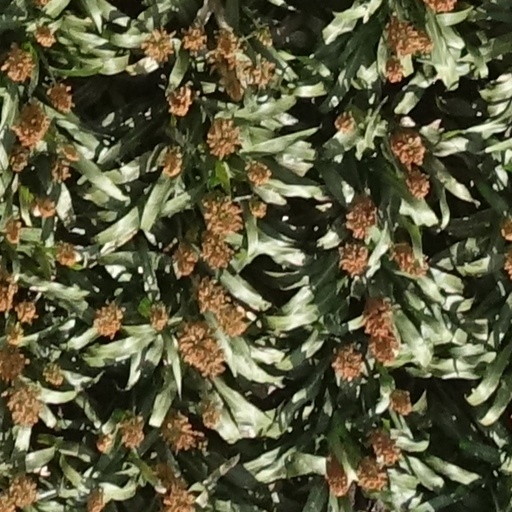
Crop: sorghum